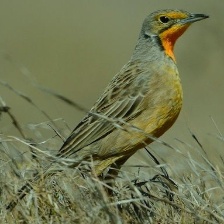
Species: CAPE LONGCLAW
Scientific name: MACRONYX CAPENSIS